Juan Goytisolo

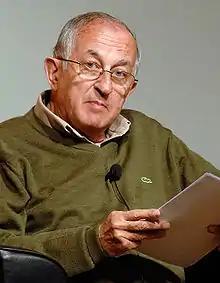
Juan Goytisolo in 2008

Juan Goytisolo Gay (6 January 1931 – 4 June 2017) was a Spanish poet, essayist, and novelist. He lived in Marrakesh from 1997 until his death in 2017.